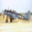
Label: airplane